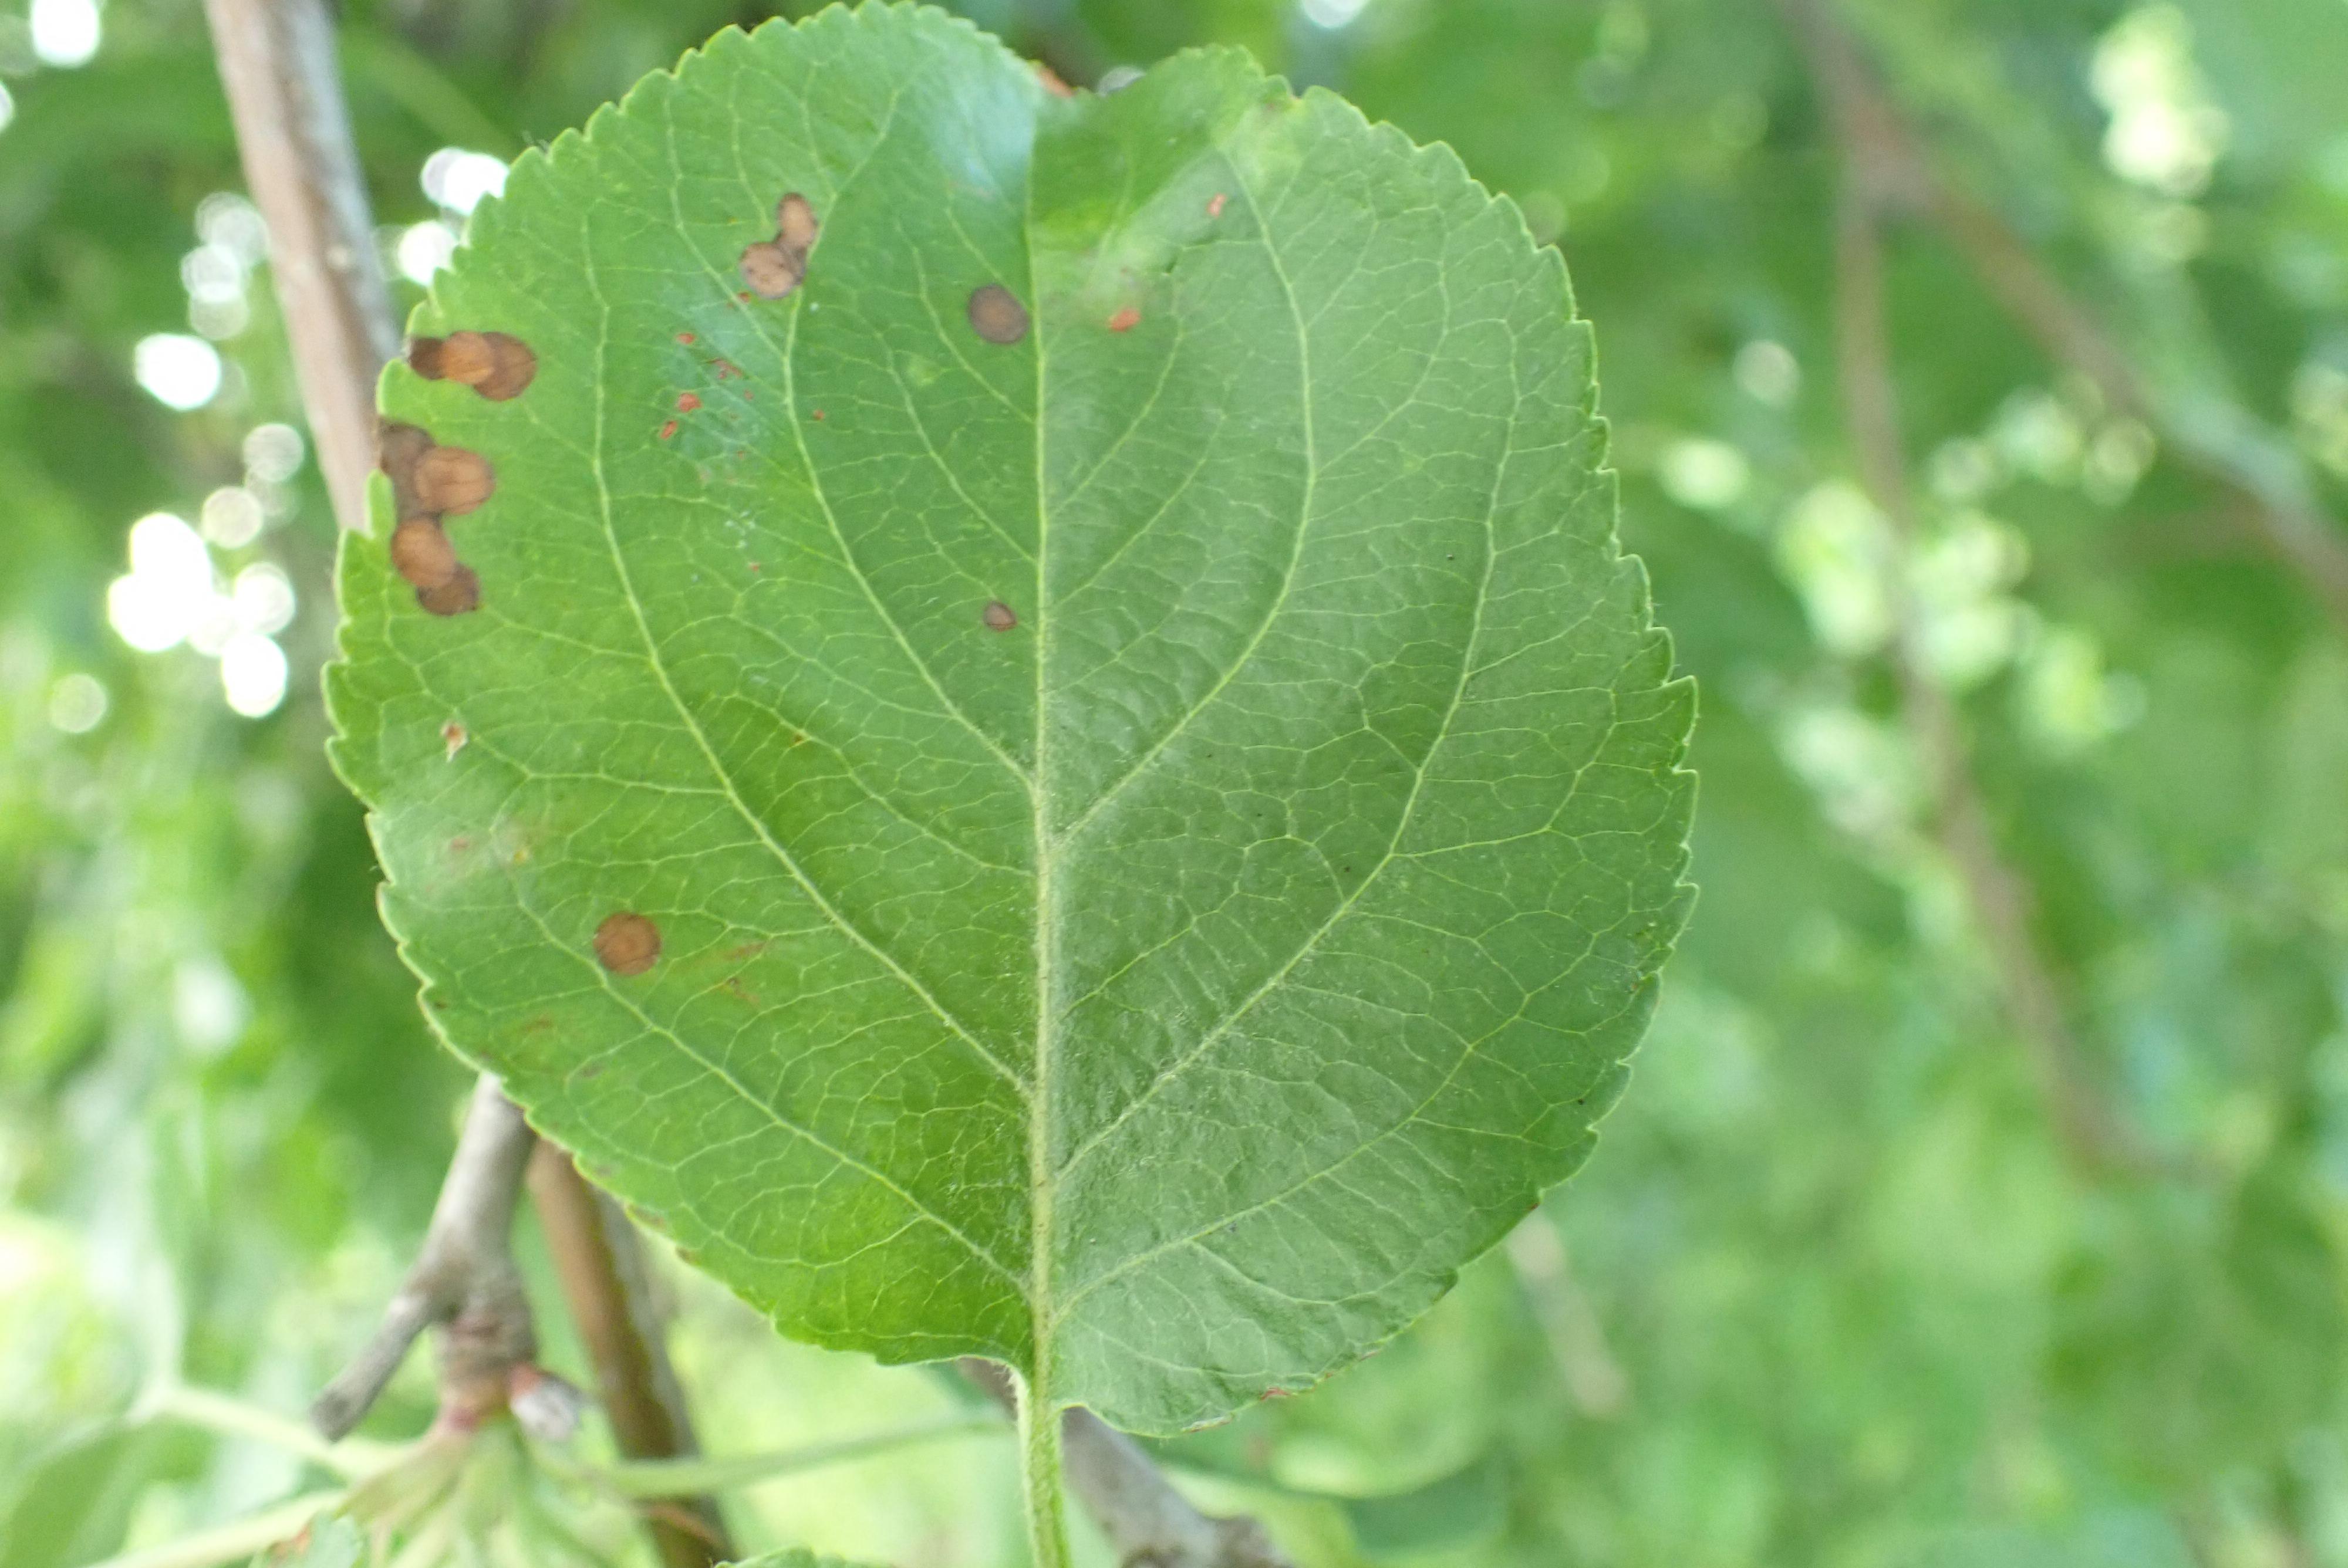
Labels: frog_eye_leaf_spot